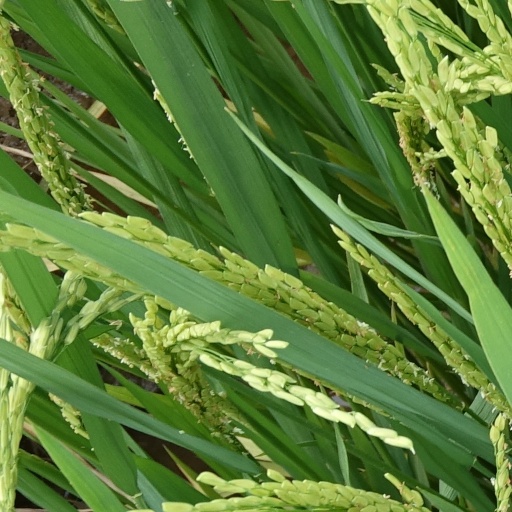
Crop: rice